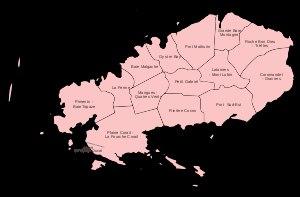
"Rodrigues est la plus petite des îles principales de l’archipel des Mascareignes. Elle est surnommée ""la Cendrillon des Mascareignes"".